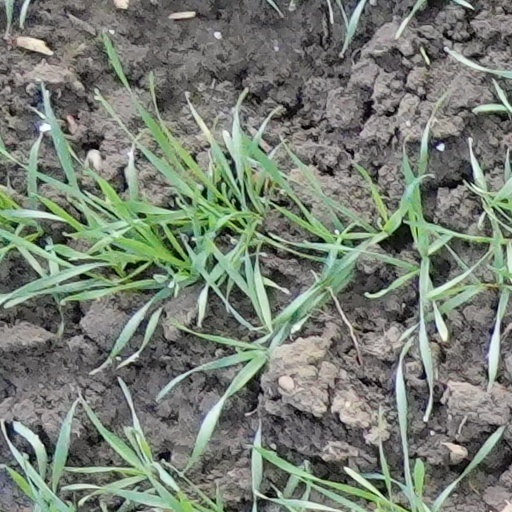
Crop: wheat